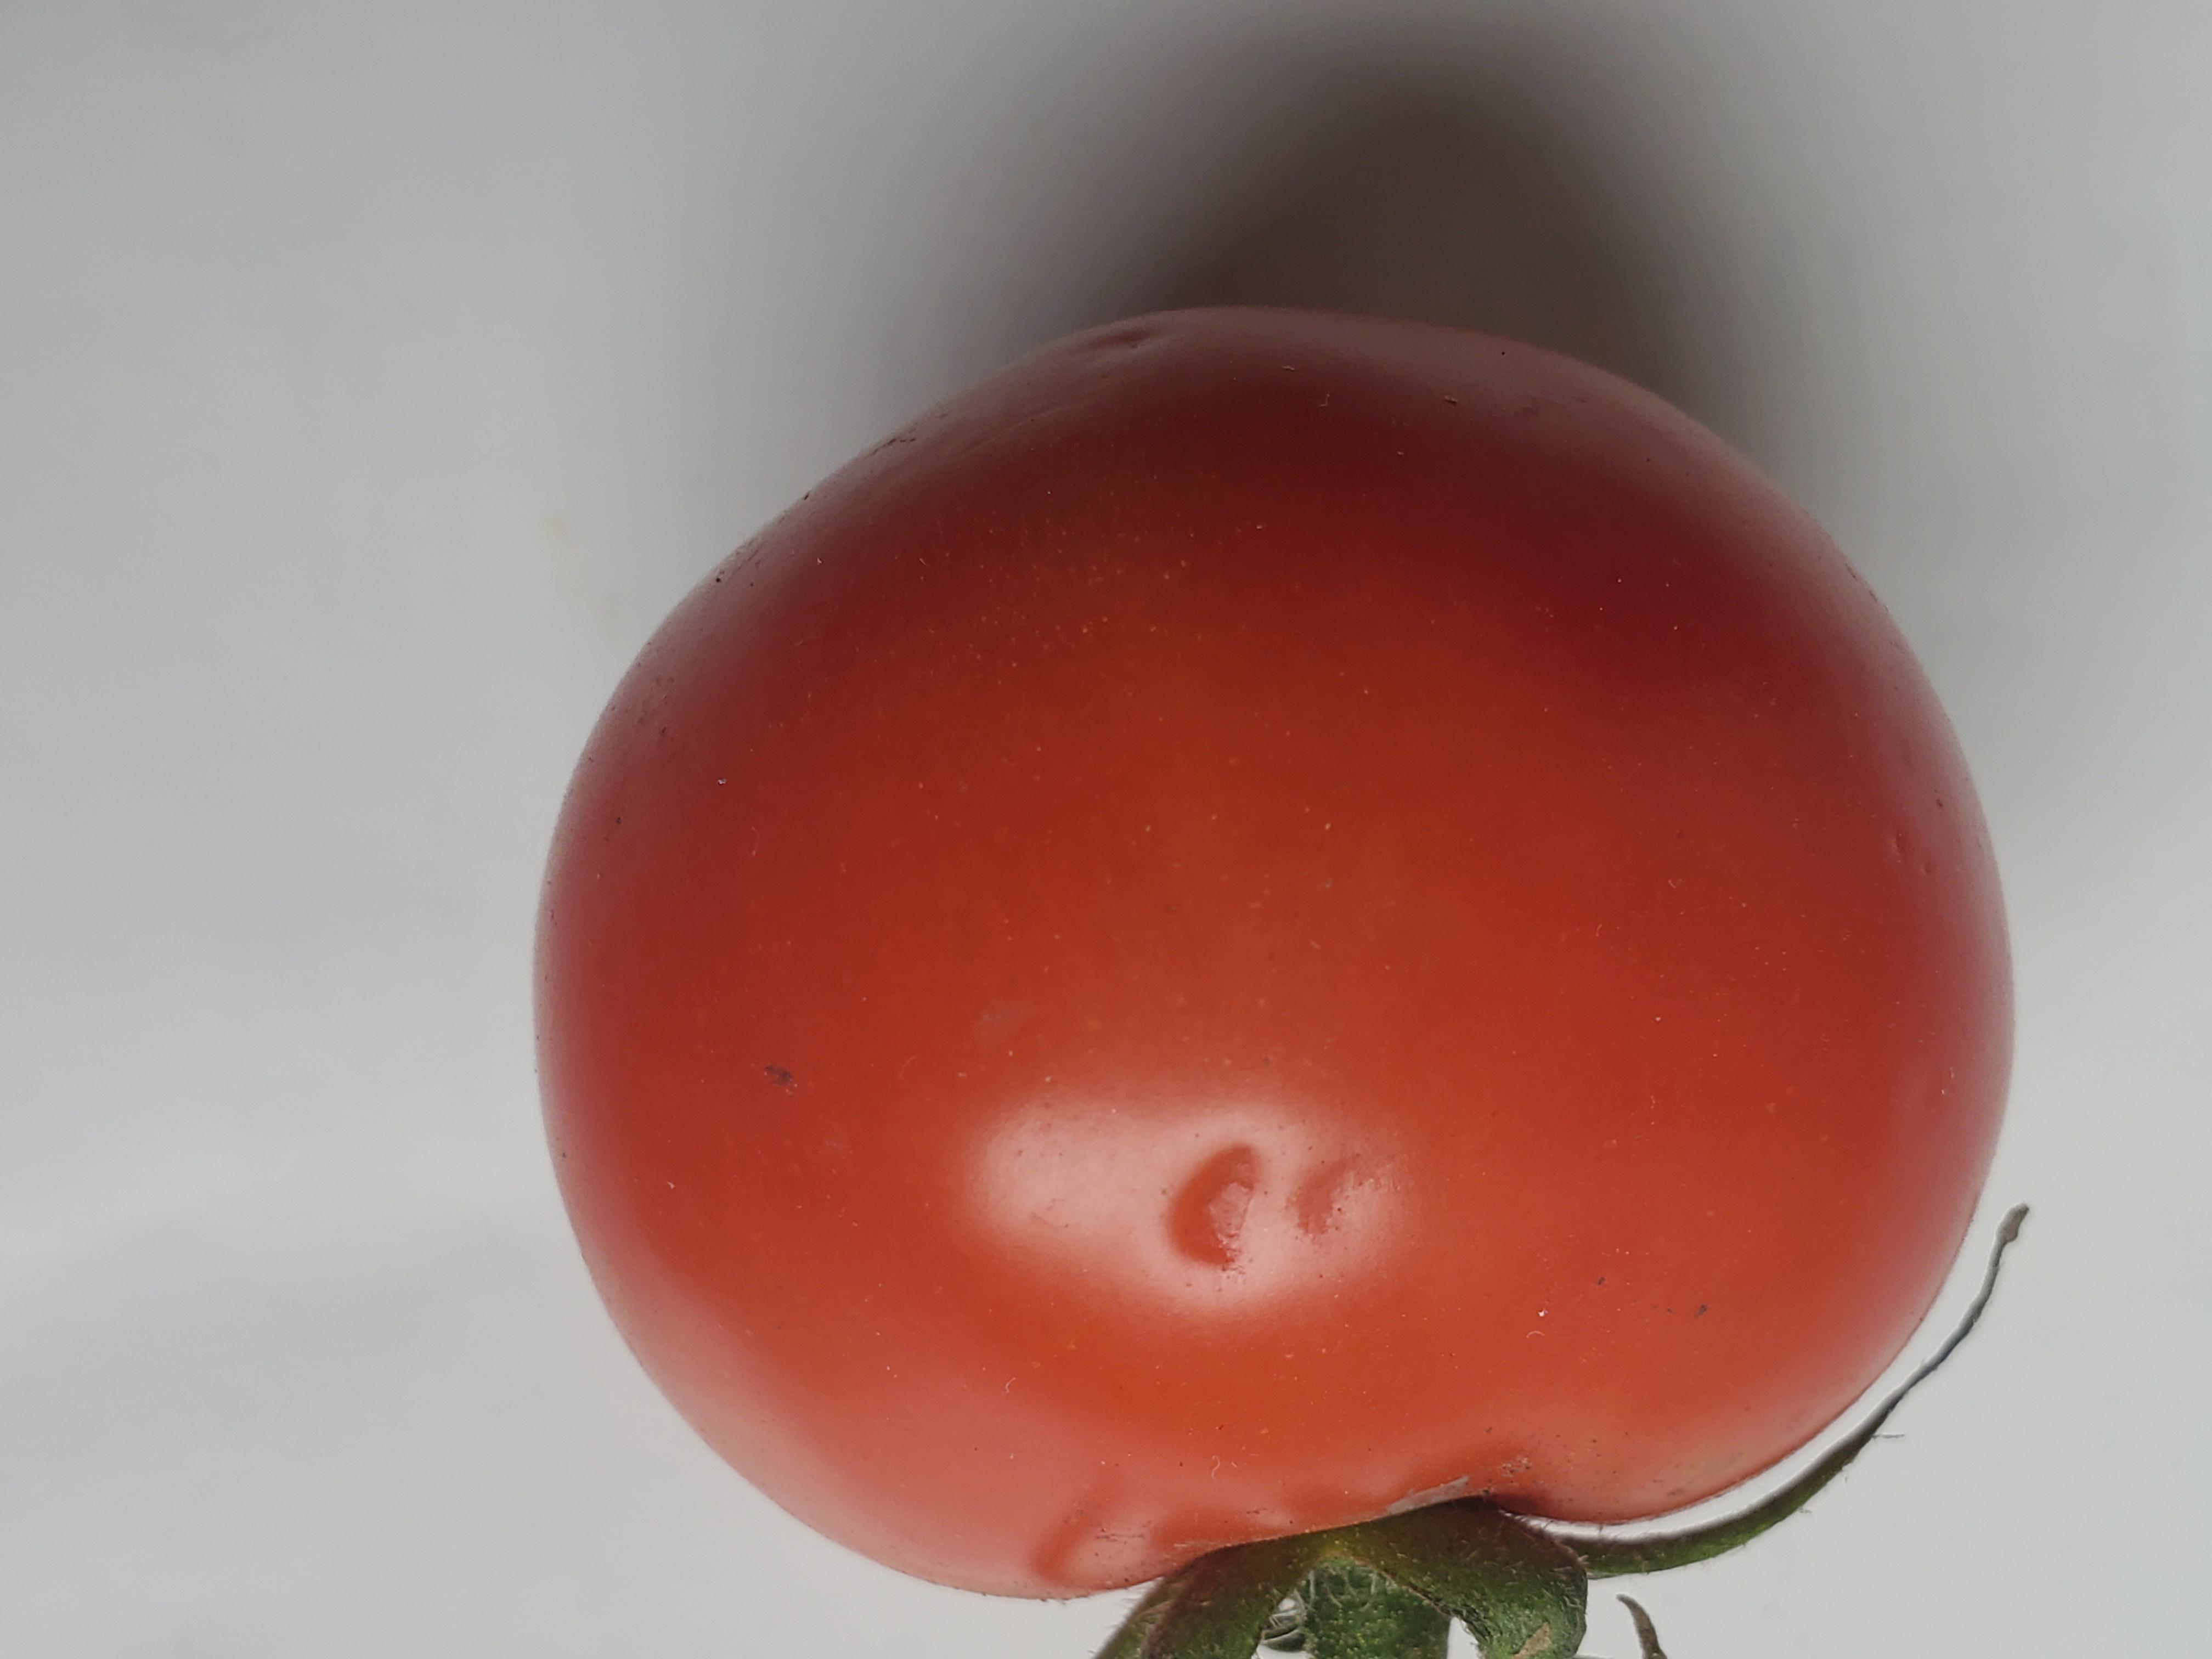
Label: Fresh